Erik Satie

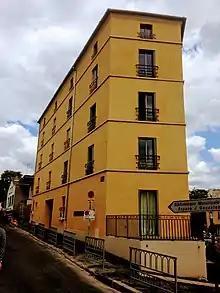
angled apartment block at intersection of two streets

In 1898, in search of somewhere cheaper and quieter than Montmartre, Satie moved to a room in the southern suburbs, in the commune of Arcueil-Cachan, from the centre of Paris. This remained his home for the rest of his life. No visitors were ever admitted. He joined the Socialist Party after the assassination of Jean Jaurès (he later switched his membership to the Communist Party after its foundation), but adopted a thoroughly bourgeois image: the biographer Pierre-Daniel Templier, writes, "With his umbrella and bowler hat, he resembled a quiet school teacher. Although a Bohemian, he looked very dignified, almost ceremonious".